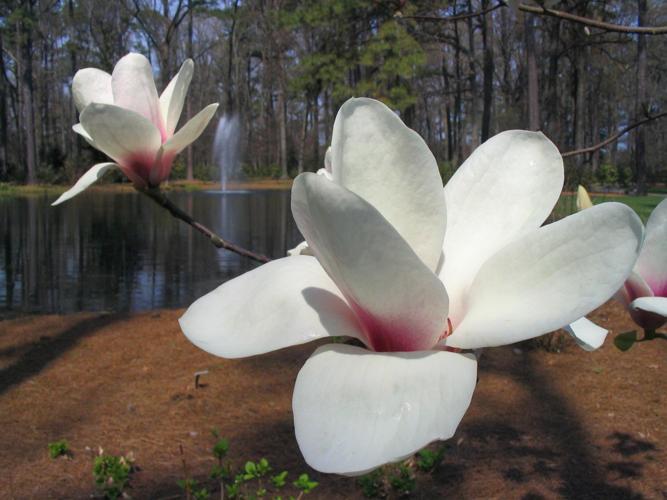
Label: magnolia